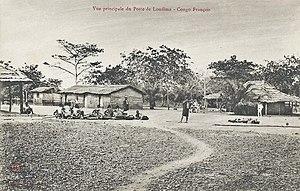
Vue principale du poste de Loudima.. Collection J. Audema. Phot. A.B. &amp
Loudima est une ville et un district de la République du Congo, chef-lieu du district du même nom, située dans le département de la Bouenza. Loudima compte près de 18 000 habitants. L'agriculture est la principale activité économique de la ville.